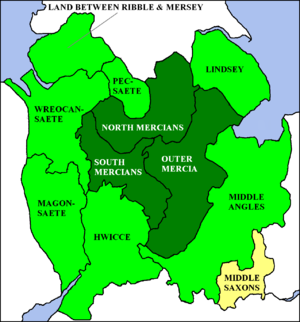
Mercia
Mercia, det mørkegrønne området er det oprindelige rige, det lysegrønne viser rigets største udbredelse
Mercia, også stavet Mierce, var i middelalderen et af de angelsaksiske kongedømmer i datidens England. Det var et af de syv kongedømmer i Heptarkiet og lå i den nuværende region Midlands. Kerneområdet var i dalen, som floden Trent løber igennem. I moderne tid bliver navnet sjældent brugt med undtagelse af politistyrken, som kaldes West Mercia Constabulary.